Interstate 35 in Iowa

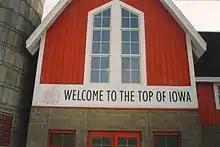
"Top of Iowa" traveler information center, located off exit 214

The Iowa Department of Transportation (Iowa DOT) operates 37 rest areas and one scenic overlook in 20 locations along its of Interstate Highway. Along I-35, there are five locations that have facilities accessible to each direction of traffic. A sixth is under construction in northern Polk County. Parking areas are divided so passenger automobiles are separated from large trucks. Common among all of the rest stops are separate men's and women's restrooms, payphones with TDD capabilities, weather reporting kiosks, vending machines, and free wireless Internet. Many stations have family restrooms and dump stations for recreational vehicles.